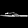
Label: Sandal